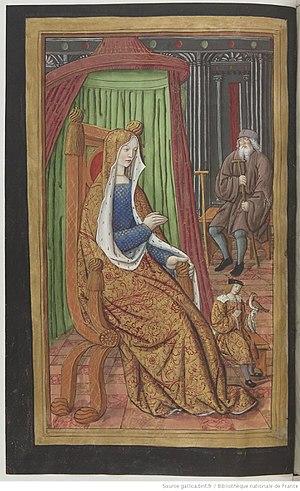
Pénélope avec son beau-père Laërte et son fils Télémaque. Miniature extraite des Héroïdes d'Ovide, traduction d'Octavien de Saint-Gelais.
Dans la mythologie grecque, Laërte est le fils d'Arcésios, roi d'Ithaque, et de Chalcoméduse. Il a pour enfants Ulysse et Ctimène avec sa femme Anticlée, fille du voleur Autolycos et d'Amphithée. Néanmoins, Anticlée a auparavant été violée par Sisyphe, ce qui remet en cause la filiation avec Ulysse. Sa famille était originaire de Céphallénie.